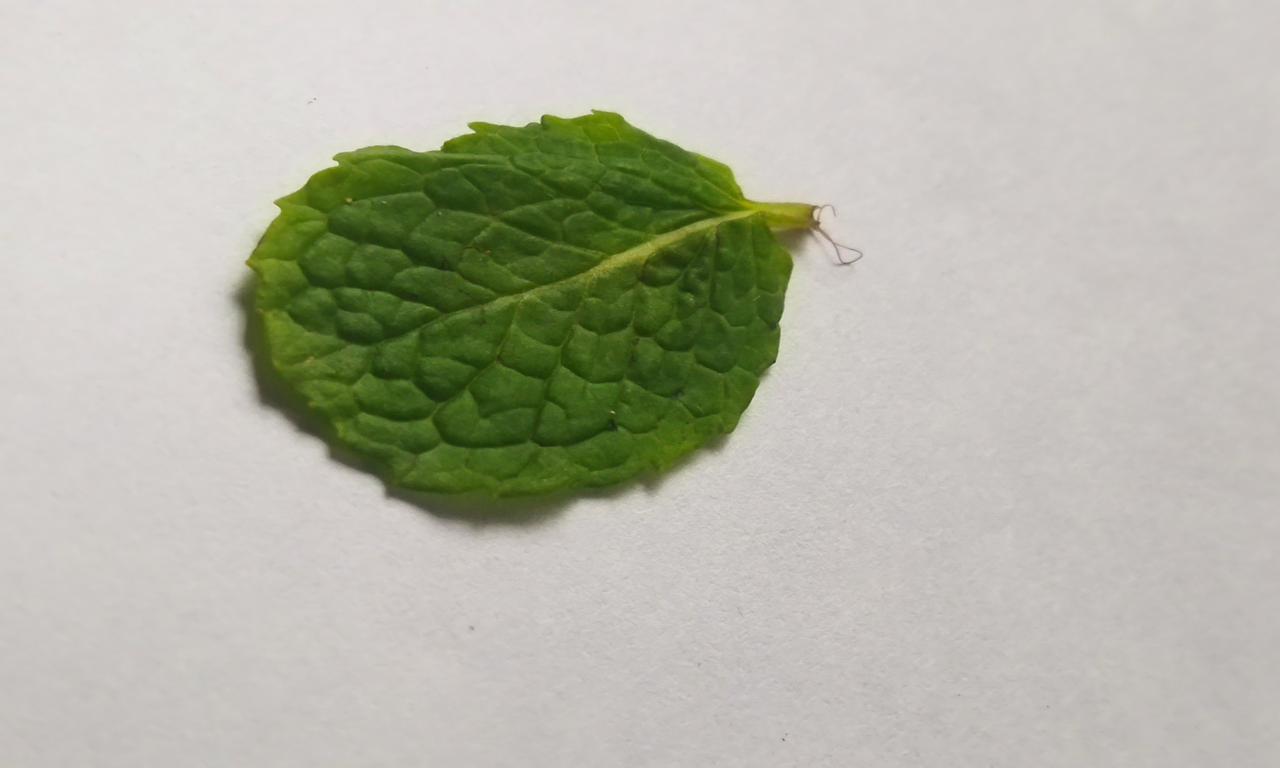
Label: Fresh